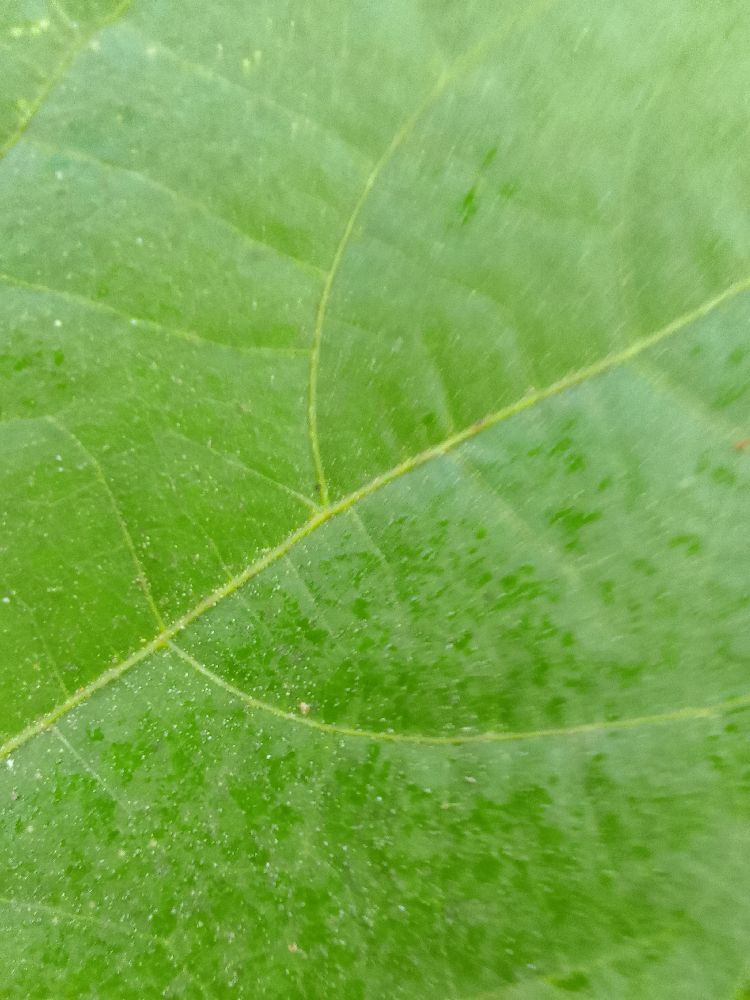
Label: healthy